Toronto Wolfpack

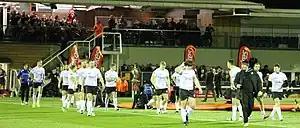
The Toronto Wolfpack taking the field against the London Broncos in the Challenge Cup at the Trailfinders Sports Ground in Ealing in March 2017

On 22 January 2017, the Wolfpack played their first professional game, a pre-season friendly against Hull F.C. at the KCOM Stadium. The final score was 26–20 in favour of Hull. The club played its first competitive match on February 25, 2017, resulting in a 14–6 victory in the third round of the Challenge Cup against the amateur NCL champions: Siddal.